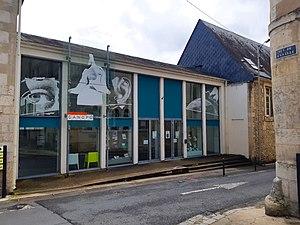
Centre Régional de Documentation Pédagogique, Poitiers
Le monastère Saint-Hilaire-de-la-Celle est un monument historique situé à Poitiers rue Sainte-Catherine. Ancienne église et abbaye désaffectée, il est depuis 1959 occupé par le Centre régional de documentation pédagogique.